Diana Rowden

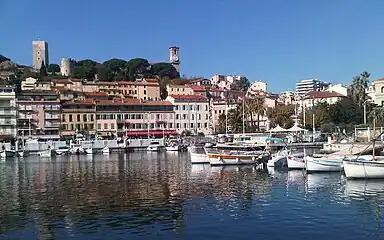
The old harbour in Cannes.

Born in England, Rowden was the daughter of Major Aldred Clement Rowden (British Army) and his wife, Muriel Christian Maitland-Makgill-Crichton, whom he married on 16 July 1913 at St Mark's, North Audley Street in London's fashionable Mayfair district. The marriage was not successful and her parents separated when she was still a young child, whereupon she moved with her mother and two younger brothers, Maurice Edward Alfred and Cecil William Aldred, to southern France as a small income went farther there than in England. She and her brothers spent much of their time there on the beach, fishing and boating, swimming and gliding.